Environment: real
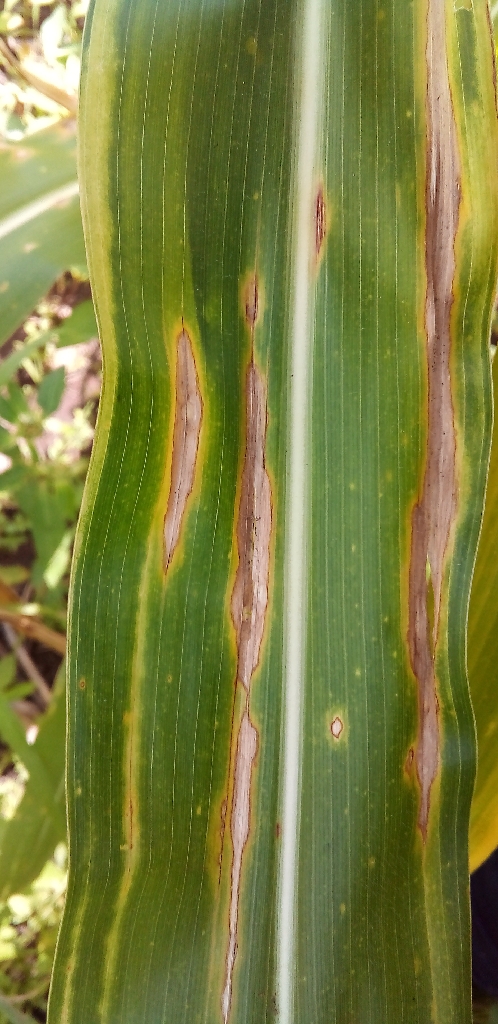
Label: northern_corn_leaf_blight